Answer in natural language. Is blue two-seater sofa with green and blue cushions to the left of brown colour box  shape square? Choose between the following options: no or yes
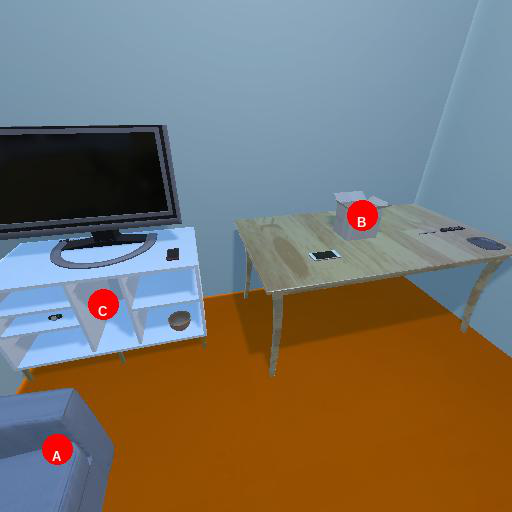
<answer>yes</answer>